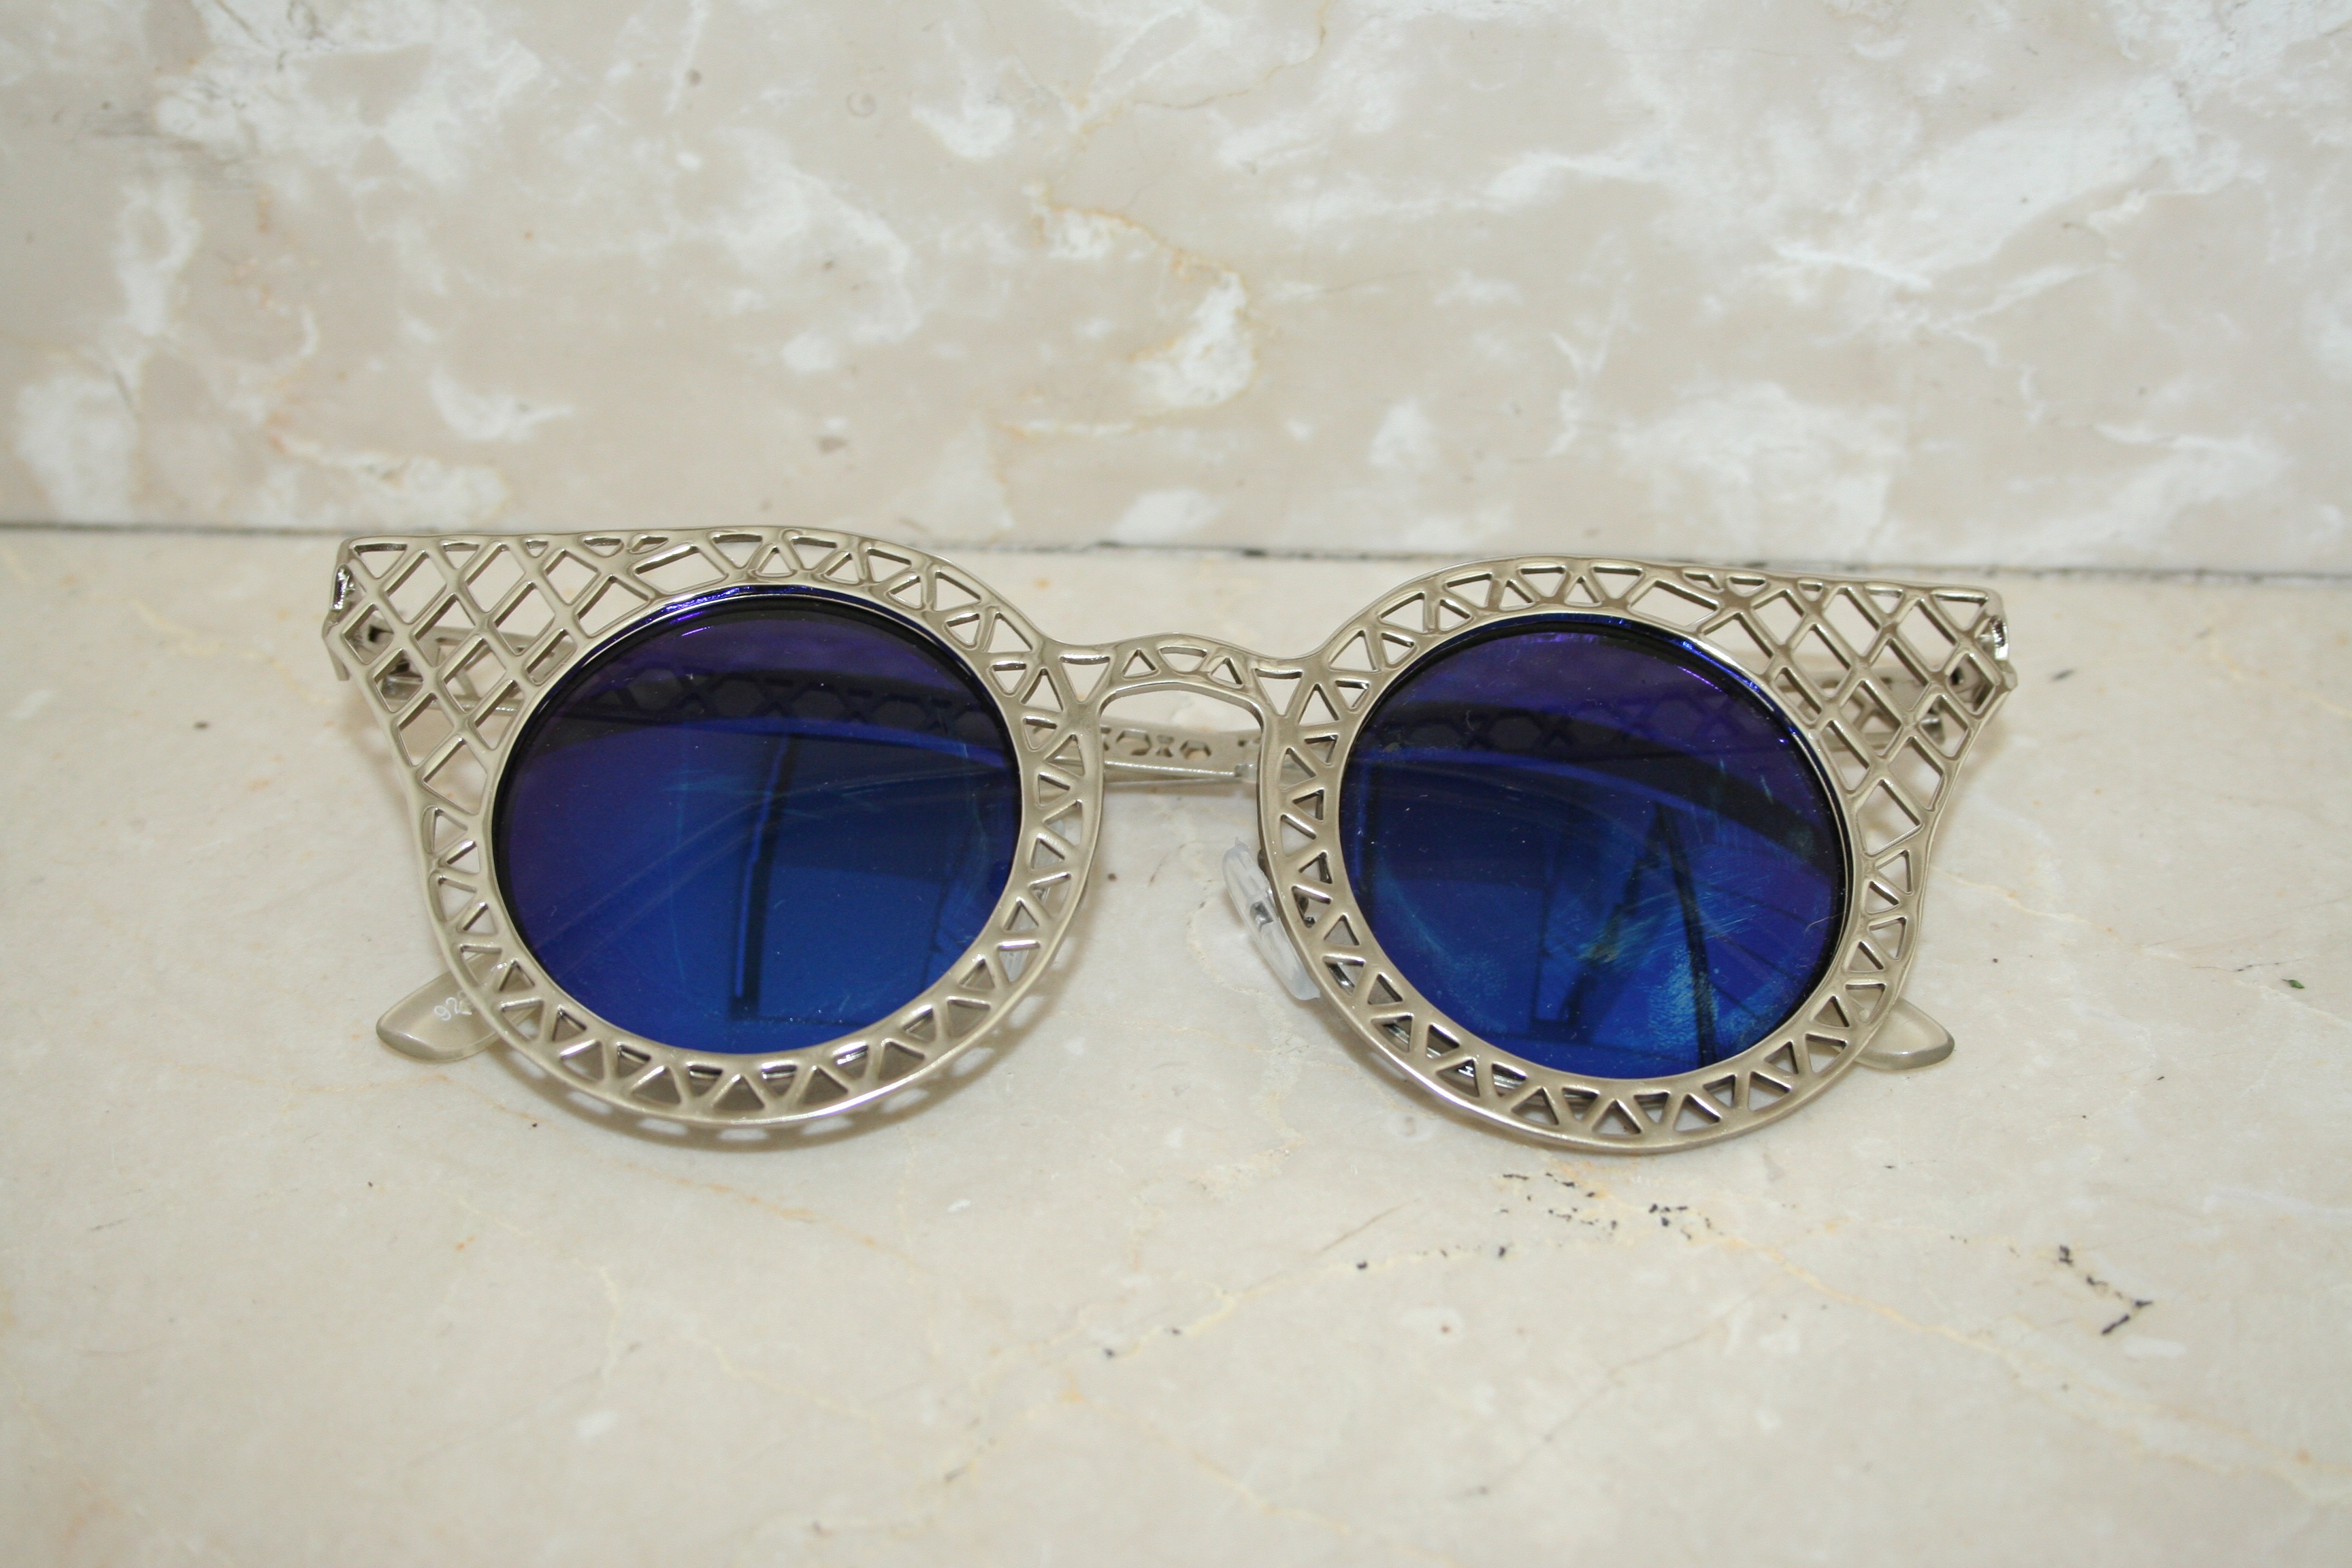
blue, jewellery, silver, sunglasses, glasses, eyewear, fashion accessory, vision care